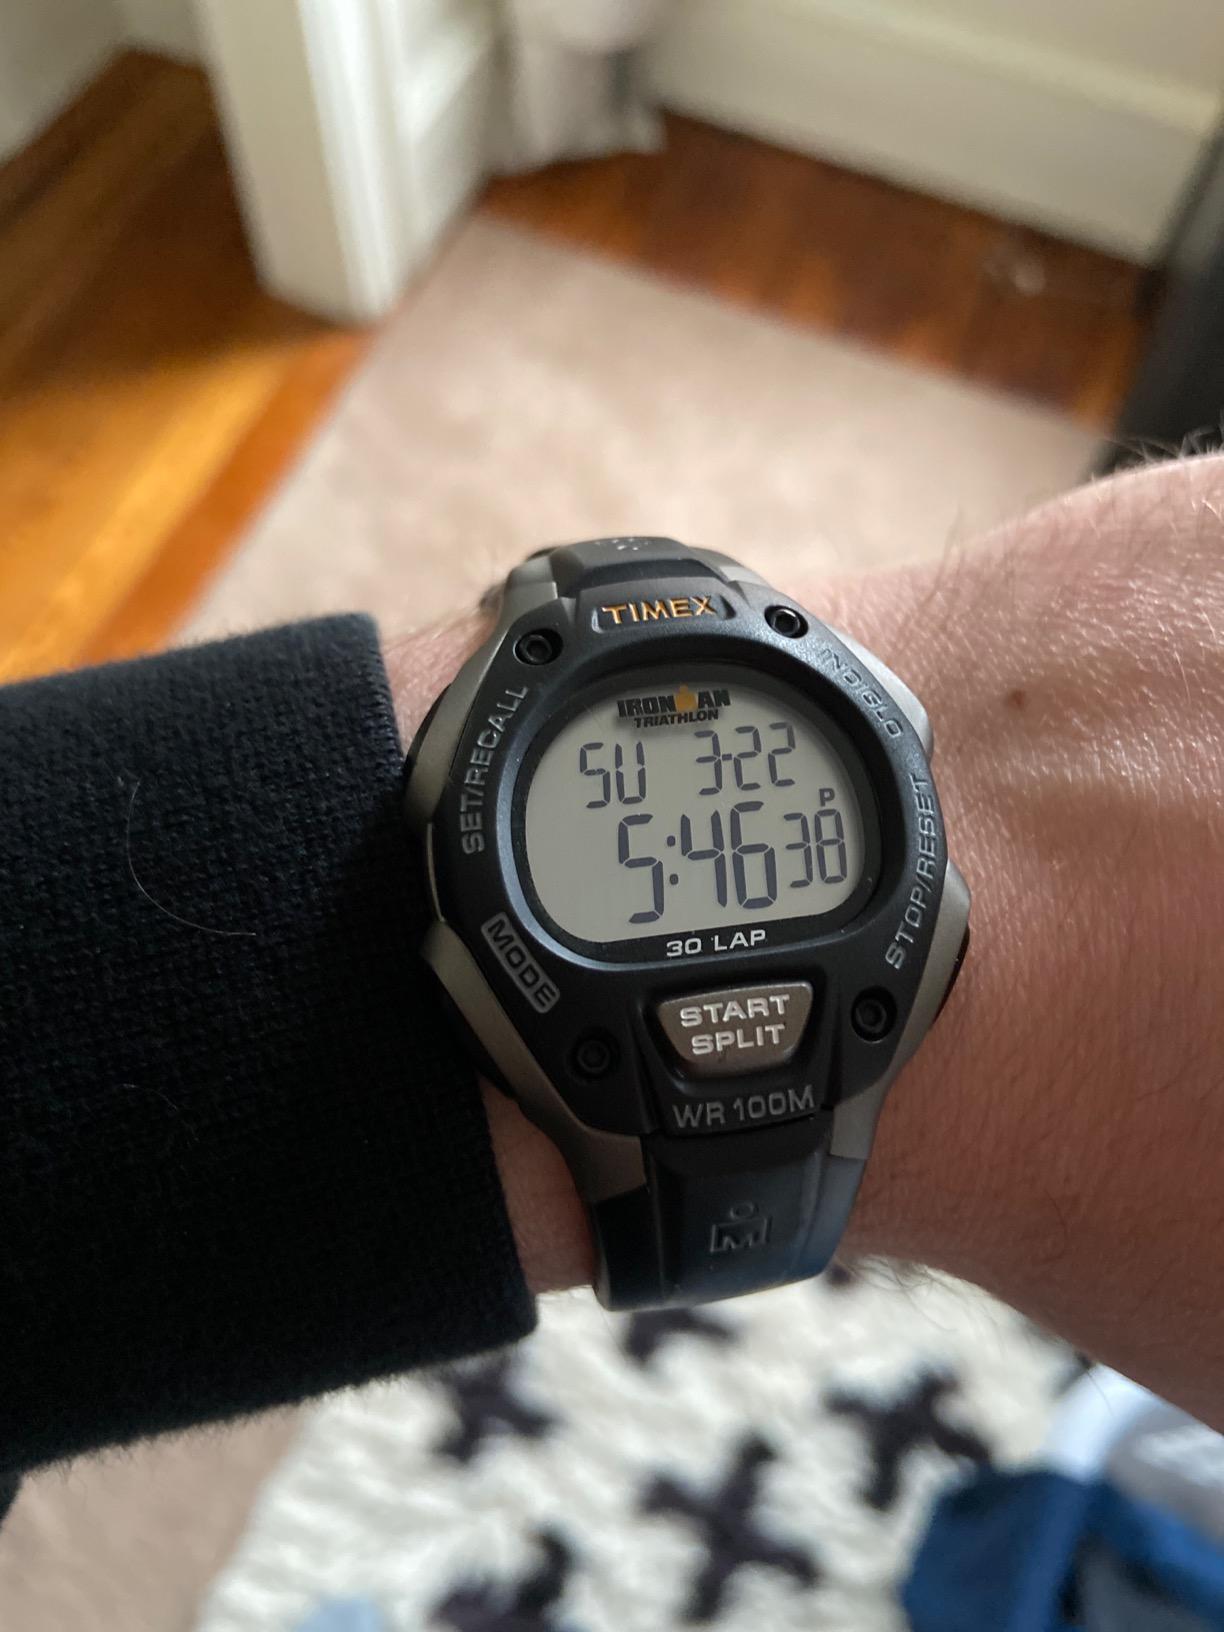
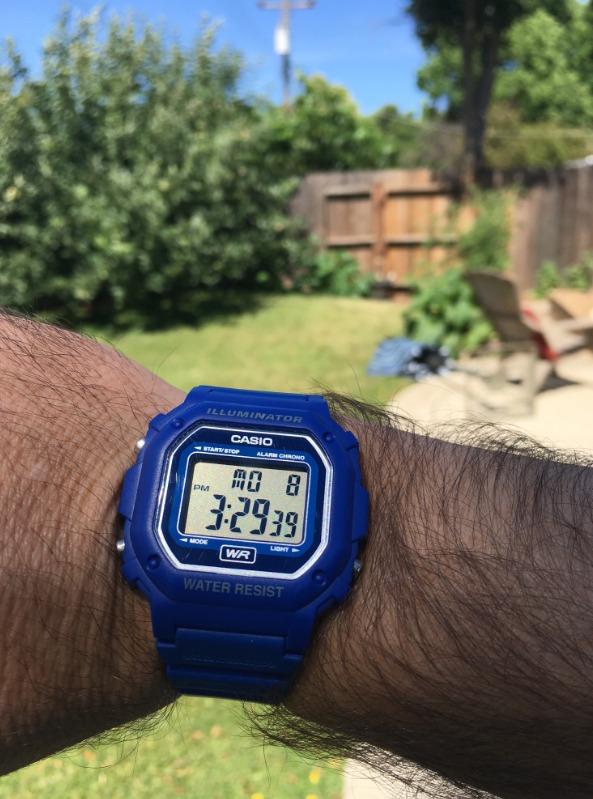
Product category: accessories_watch
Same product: no